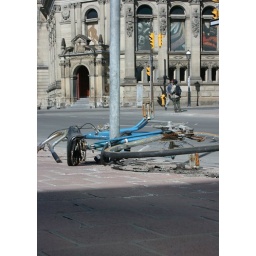
An abandoned bike on Front St in Toronto. Funny thing is it was still locked to the lamp post